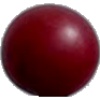
Label: Cherry Wax Red 1